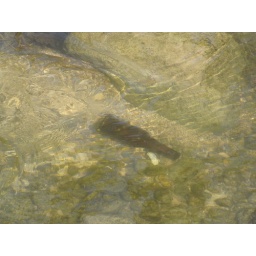
beer bottle under water